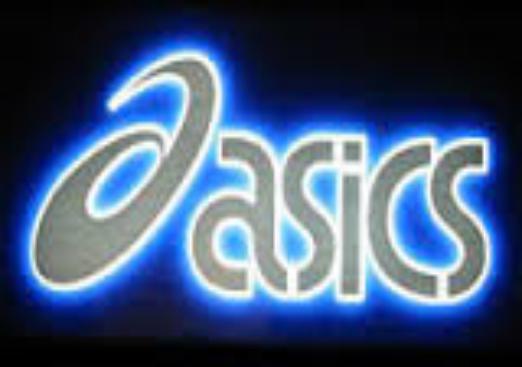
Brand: Asics
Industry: Sports